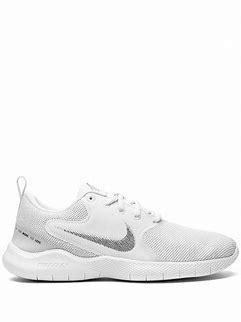
Brand: Nike
Model: Flex Experience Run 12